Operation Niagara

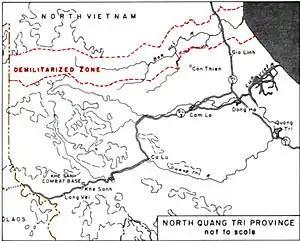
Quang Tri Province and the DMZ.

In January 1968, the recently installed electronic sensors of Operation Igloo White, which were undergoing their test and evaluation phase in southeastern Laos, were alerted to a flurry of PAVN activity along the Ho Chi Minh Trail in Laos opposite the northwestern corner of South Vietnam. It was due to the extensive nature of these activities that Operation Niagara I – an intelligence collection effort by CIA roadwatch teams, the recon teams of the highly secret Military Assistance Command, Vietnam Studies and Observations Group, and aerial photo reconnaissance aircraft, was launched. Intelligence confirmed that PAVN forces were indeed in the process of building up for an offensive, but the target of any planned offensive was unknown. Later in the month Marine patrols from the Khe Sanh Combat Base tripped off a series of actions that confirmed that three PAVN divisions: the 304th, 320th, 325C and a regiment of the 324th were already near, or advancing toward, Khe Sanh.